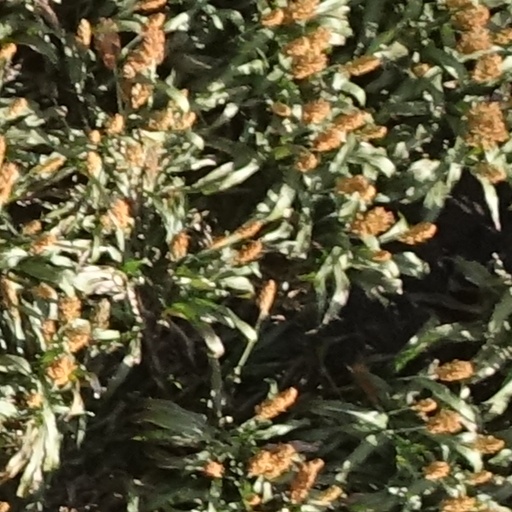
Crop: sorghum